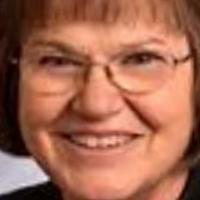
Age group: age 56-65